Zadock Pratt

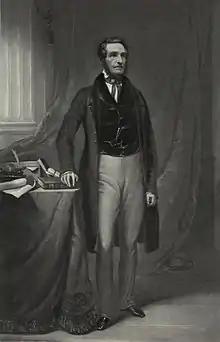
A full-length portrait of Pratt that was engraved on steel in 1845.

Pratt did not intend to run for Congress again after declining to run for re-election following his first term as Congressman. However, in 1842 he accepted the nomination.